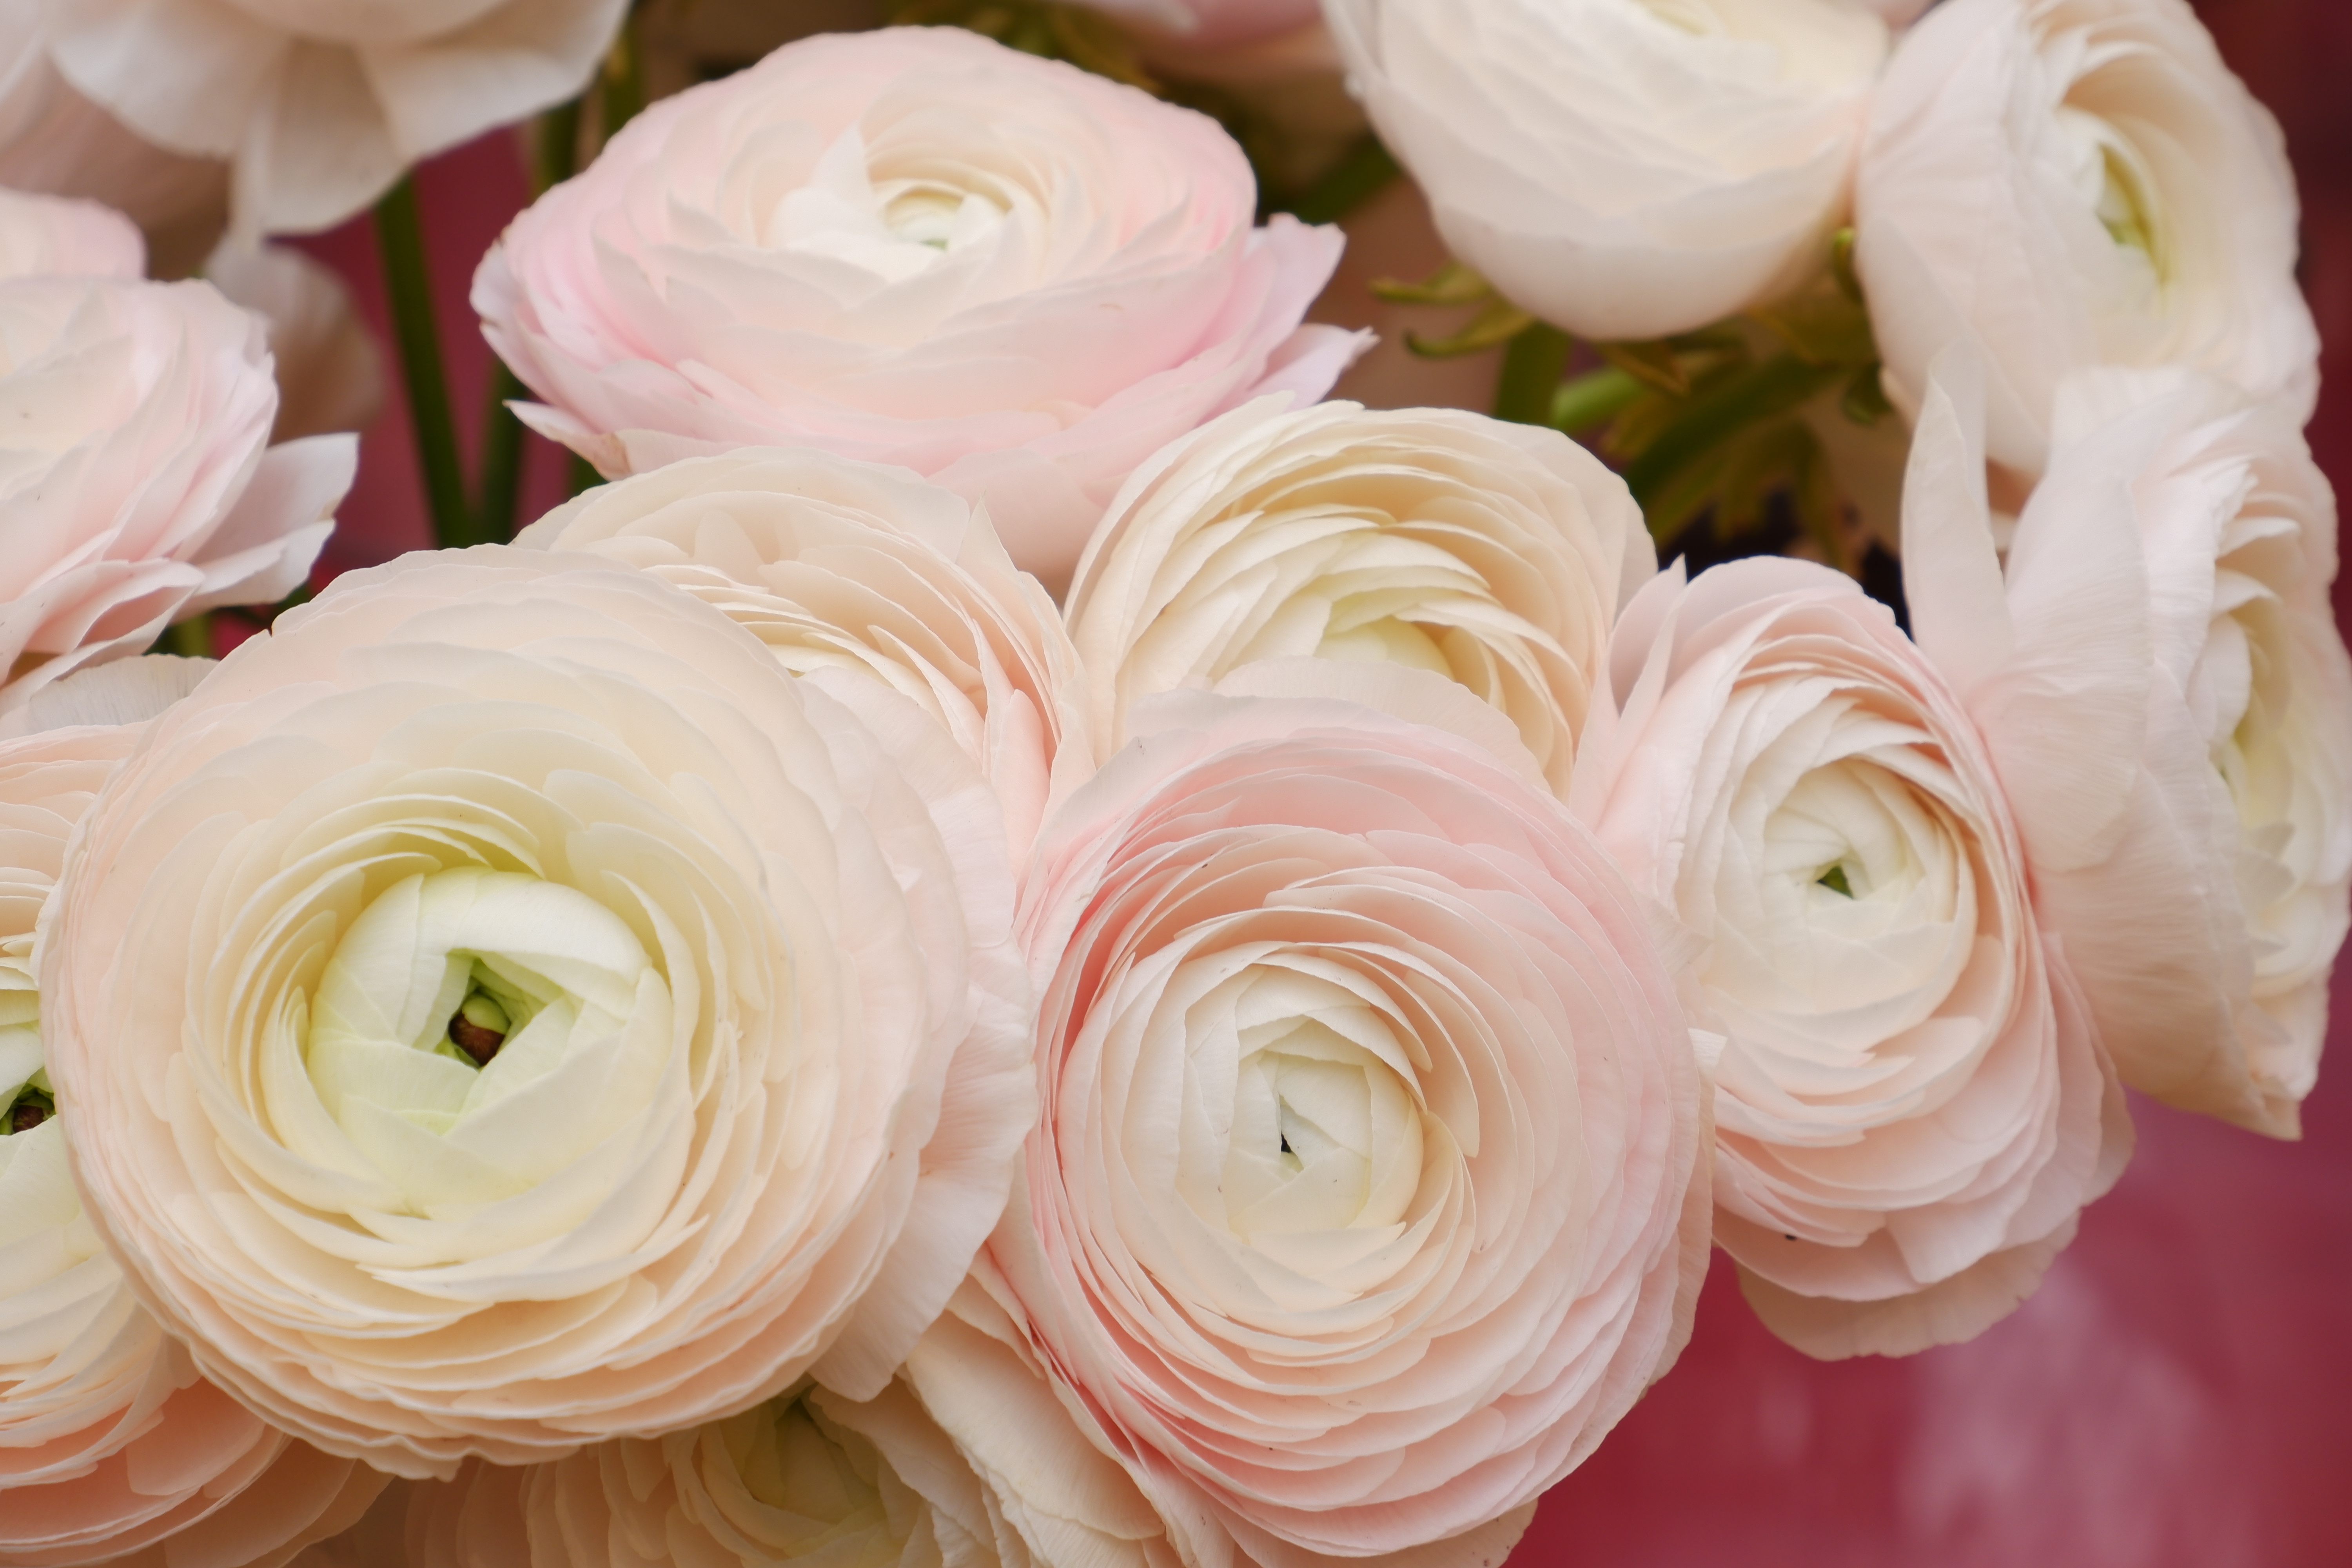
roses, white, pink, flowers, flower, beautiful, persian buttercup, petal, cut flowers, bouquet, rose, garden roses, plant, rose family, flowering plant, floribunda, rose order, floristry, floral design, flower arranging, artificial flower, rosa centifolia, peony, camellia, perennial plant